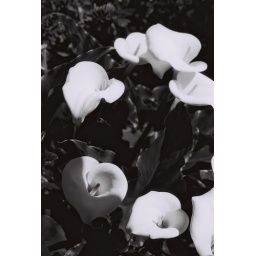
These are flowers in front of the house that Kathy likes.